2005 Notre Dame Fighting Irish football team

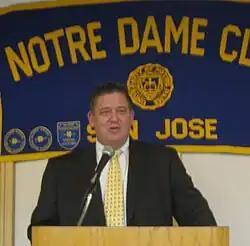
Charlie Weis, Head Coach

The Irish's first game of the season came on the road against the No. 23 ranked Pittsburgh Panthers. The Panthers were led by their first-year head coach Dave Wannstedt and junior quarterback and two-year starter, Tyler Palko. At Notre Dame, the previous season, Palko became the first quarterback to throw five touchdown passes against the Irish in the Panthers 41–38 win. Palko started the scoring this year with a 39-yard touchdown pass to Greg Lee, however Brady Quinn and the Irish answered with a 51-yard touchdown pass to Darius Walker. The Panthers completed the first quarter scoring with a 49-yard field goal by Josh Cummings to take a 10–7 lead into the second quarter. In the second quarter, the Irish took control. The quarter began with a 2-yard touchdown run by Walker. Later, Rashon Powers-Neal scored on his own 2-yard run, and, after a fumble on the kickoff return, less than a minute later Quinn threw a 19-yard touchdown pass to Jeff Samardzija, the first touchdown catch of his career, to give the Irish a 28–10 lead. Cummings hit a 23-yard field goal to cut the Irish lead to 15, but late in the half Powers-Neal ran for a 9-yard touchdown, giving the Irish a 35–13 lead at halftime.